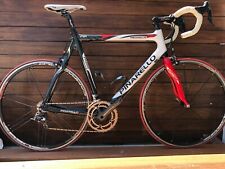
Vehicle type: Bikes